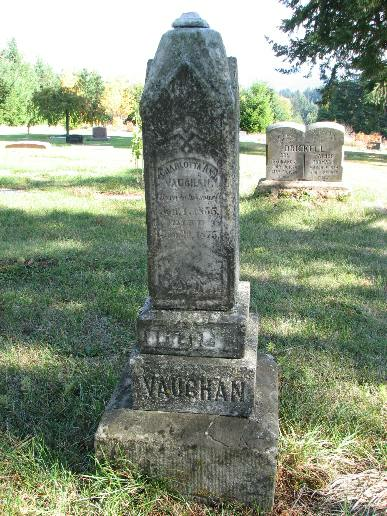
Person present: No